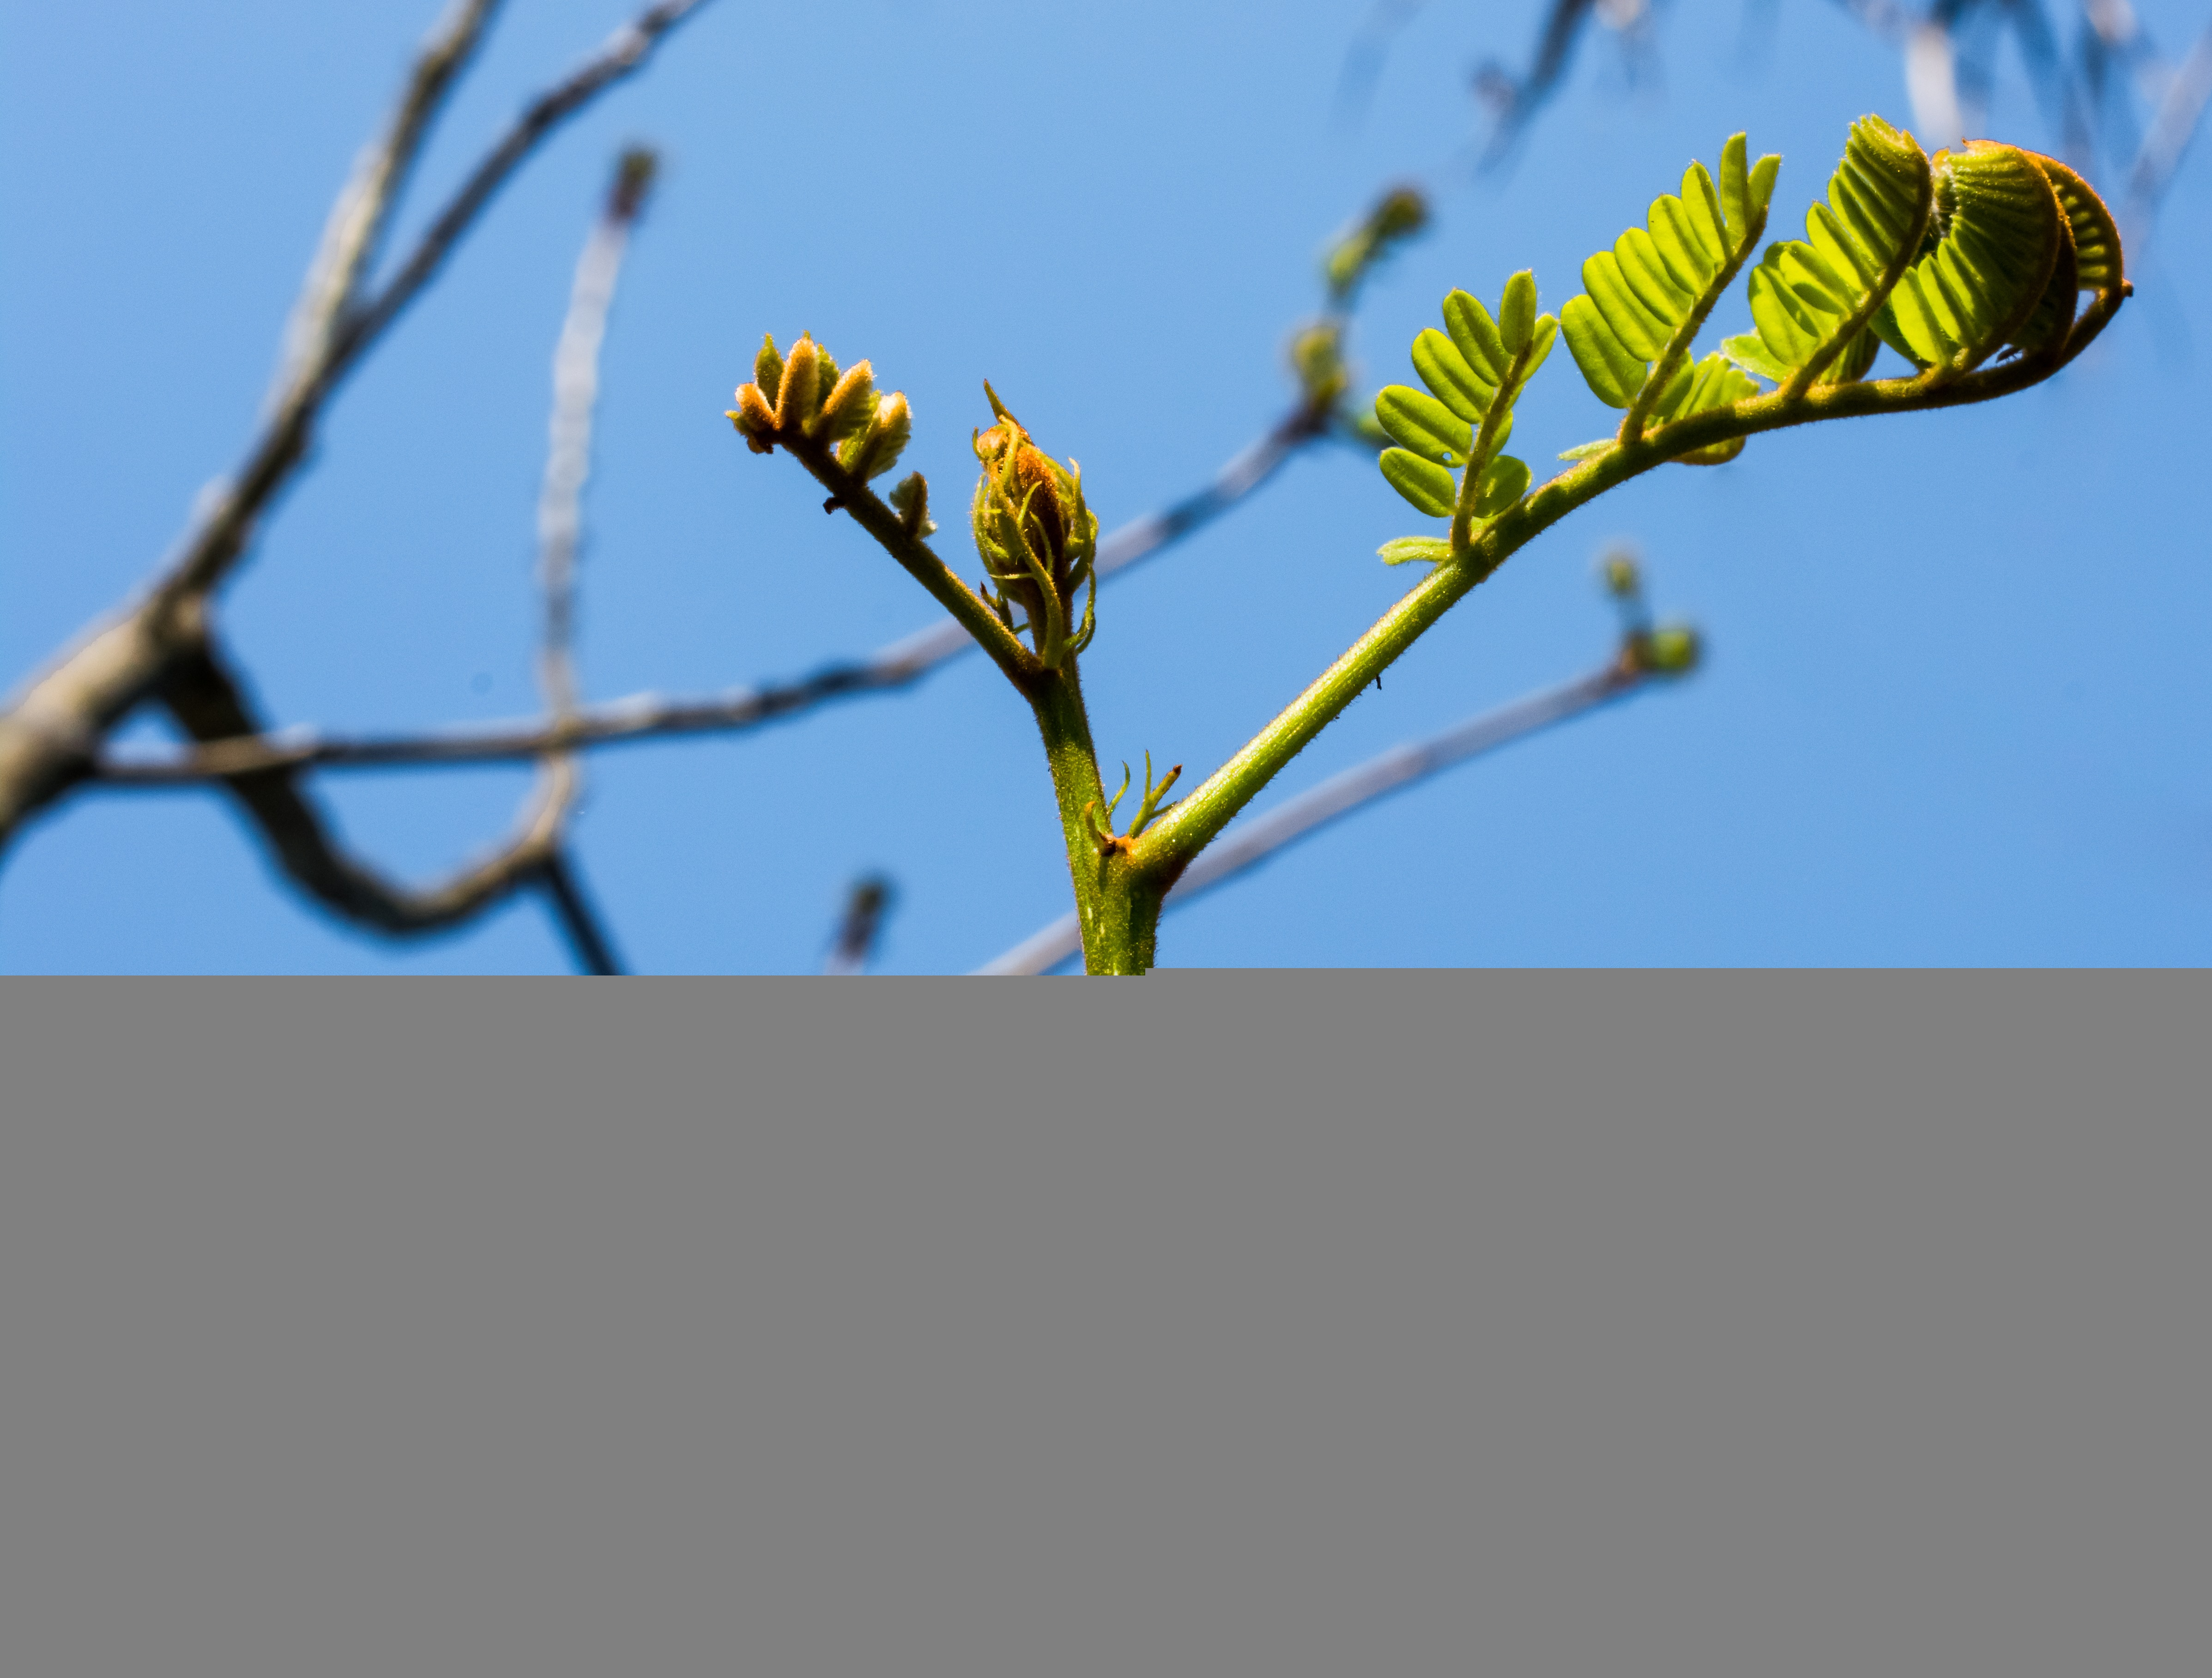
tree, branch, plant, leaf, flower, line, spring, green, insect, blue, yellow, flora, twig, branches, young drove, plant stem